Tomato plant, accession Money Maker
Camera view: bottom (45 deg); turntable rotation: 30 degrees
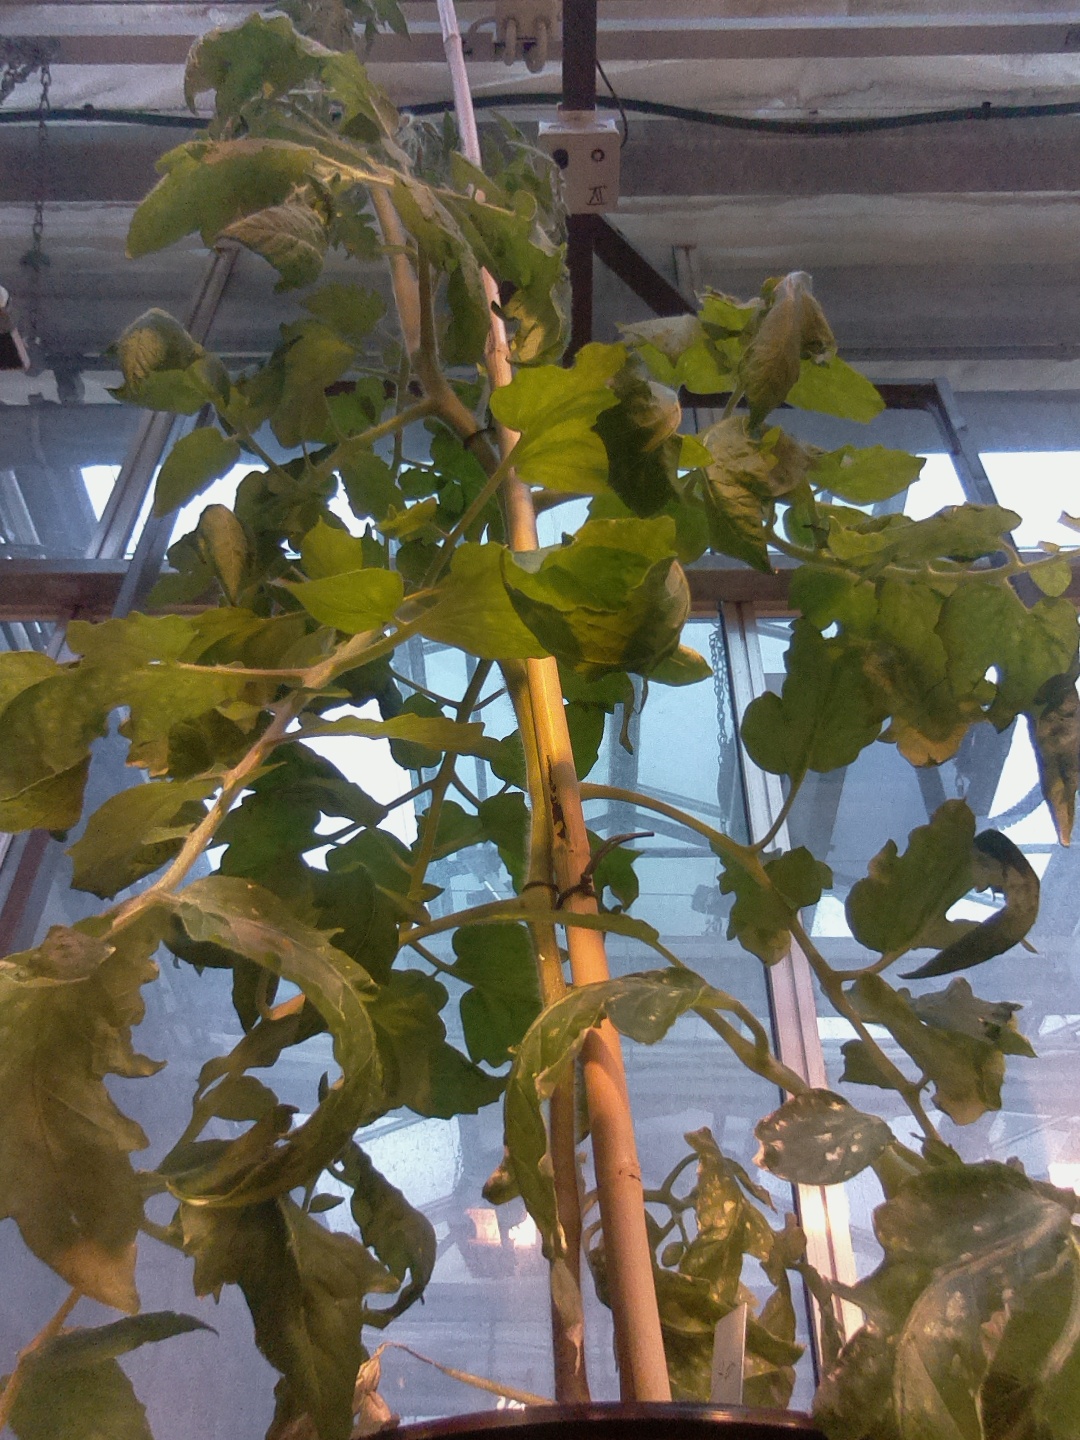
BBCH growth stage 65: Full flowering, 50%-60% of flowers open, first petals falling